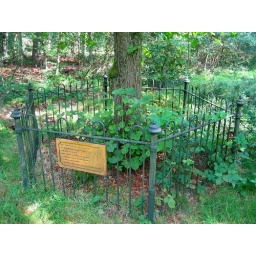
Zeshoekig hekwerk om Wilhelminaboom, Gortel.Hexagon shaped fence around tree planted in 1898 on the occasion of queen Wilhelmina's coronation.